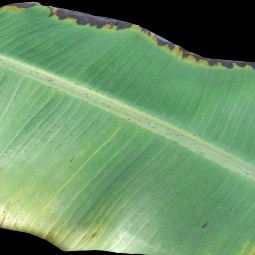
Label: Potassium